J. George Ramsden

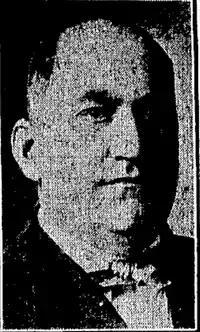
Ramsden in 1915

Joseph George Ramsden (July 3, 1867 to December 28, 1948) was a long active municipal politician in Toronto, Ontario, Canada. He was born in Thornhill, Ontario and first became active in politics working for Alexander Mackenzie in a York East by-election. He served for fifteen years as Chief Inspector for the Department of Indian Affairs, which saw him travel extensively through the north of the country. He was also a businessman owning a bakery and other stores in the city.